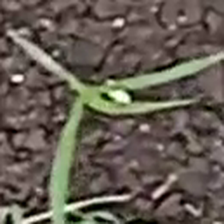
Weed species: Digitaria_SP_(Digitaria Sanguinalis )